Cowley County, Kansas

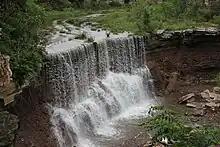
Waterfall located in the Cowley County Fishing Lake - Year 2016

West of Dexter, KS, Cowley County Fishing Lake is positioned just off of Highway 166. This fishing lake is the home of the Cowley County Waterfall, which can be visited following the road to the northwest side of the property. However, in recent years (as of 2021) the severe drought has caused the waterfall to stop flowing. It will likely continue if the area receives enough precipitation and ends the drought.